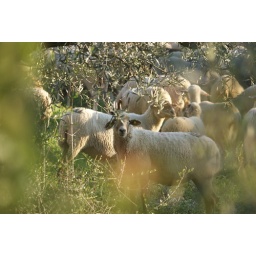
Sheep grazing in the field next to our house